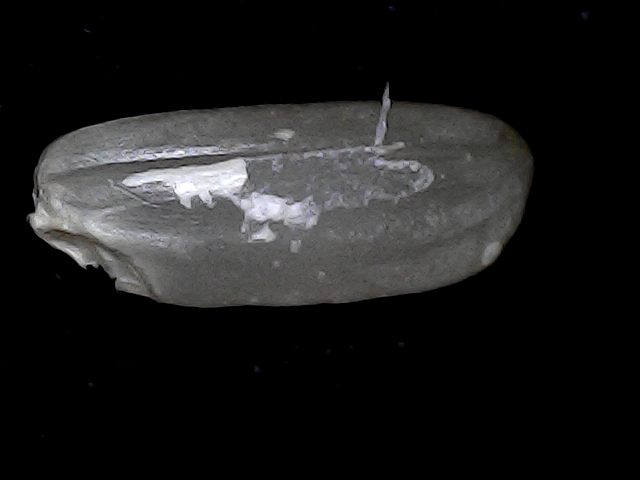
Rice variety: BD79